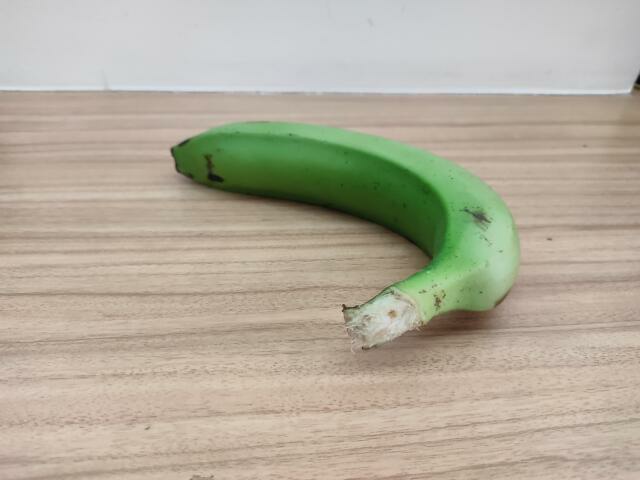
Label: Raw_Banana